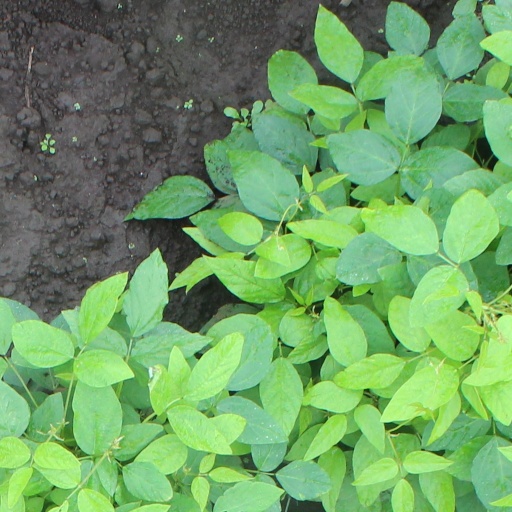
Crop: soybean